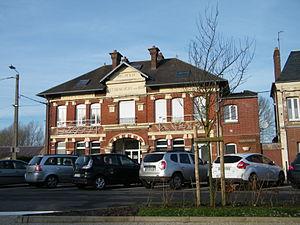
Près de l'église, mairie-école de 1912.
Béthencourt-sur-Mer est une commune française située dans le département de la Somme en région Hauts-de-France.